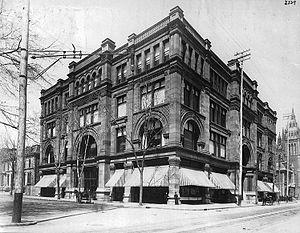
Henry Morgan, né à Saline le 14 novembre 1819 et mort à Montréal le 12 décembre 1893, est un homme d’affaires et marchand canadien.